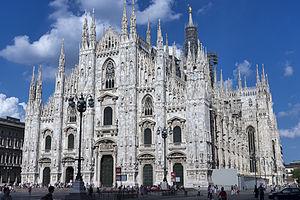
Cathédrale de Milan
La Lombardie est une région d'Italie septentrionale, située au sud de la Suisse, à l’est du Piémont, à l’ouest de la Vénétie et du Trentin-Haut-Adige et au nord de l’Émilie-Romagne. La ville de Milan en est le chef-lieu.
Le tourisme en Italie est une activité importante de l'économie du pays. Il représente un haut revenu pour l'économie italienne ce qui lui permet de développer certains secteurs de l'économie comme les transports, les infrastructures, le commerce, les services et l'artisanat.
L'Italie /itali/, en forme longue la République italienne, est un pays d'Europe du Sud correspondant physiquement à une partie continentale, une péninsule située au centre de la mer Méditerranée et une partie insulaire constituée par les deux plus grandes îles de cette mer, la Sicile et la Sardaigne, et beaucoup d'autres îles plus petites. Elle est rattachée au reste du continent par le massif des Alpes. Le territoire italien correspond approximativement à la région géographique homonyme.